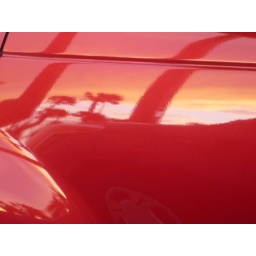
the sunset sky reflected off the car next to us in the parking lot at the beach